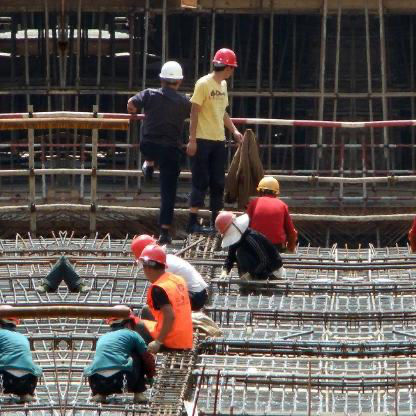
Objects in the image:
label: helmet
label: helmet
label: helmet
label: helmet
label: helmet
label: helmet
label: helmet
label: helmet